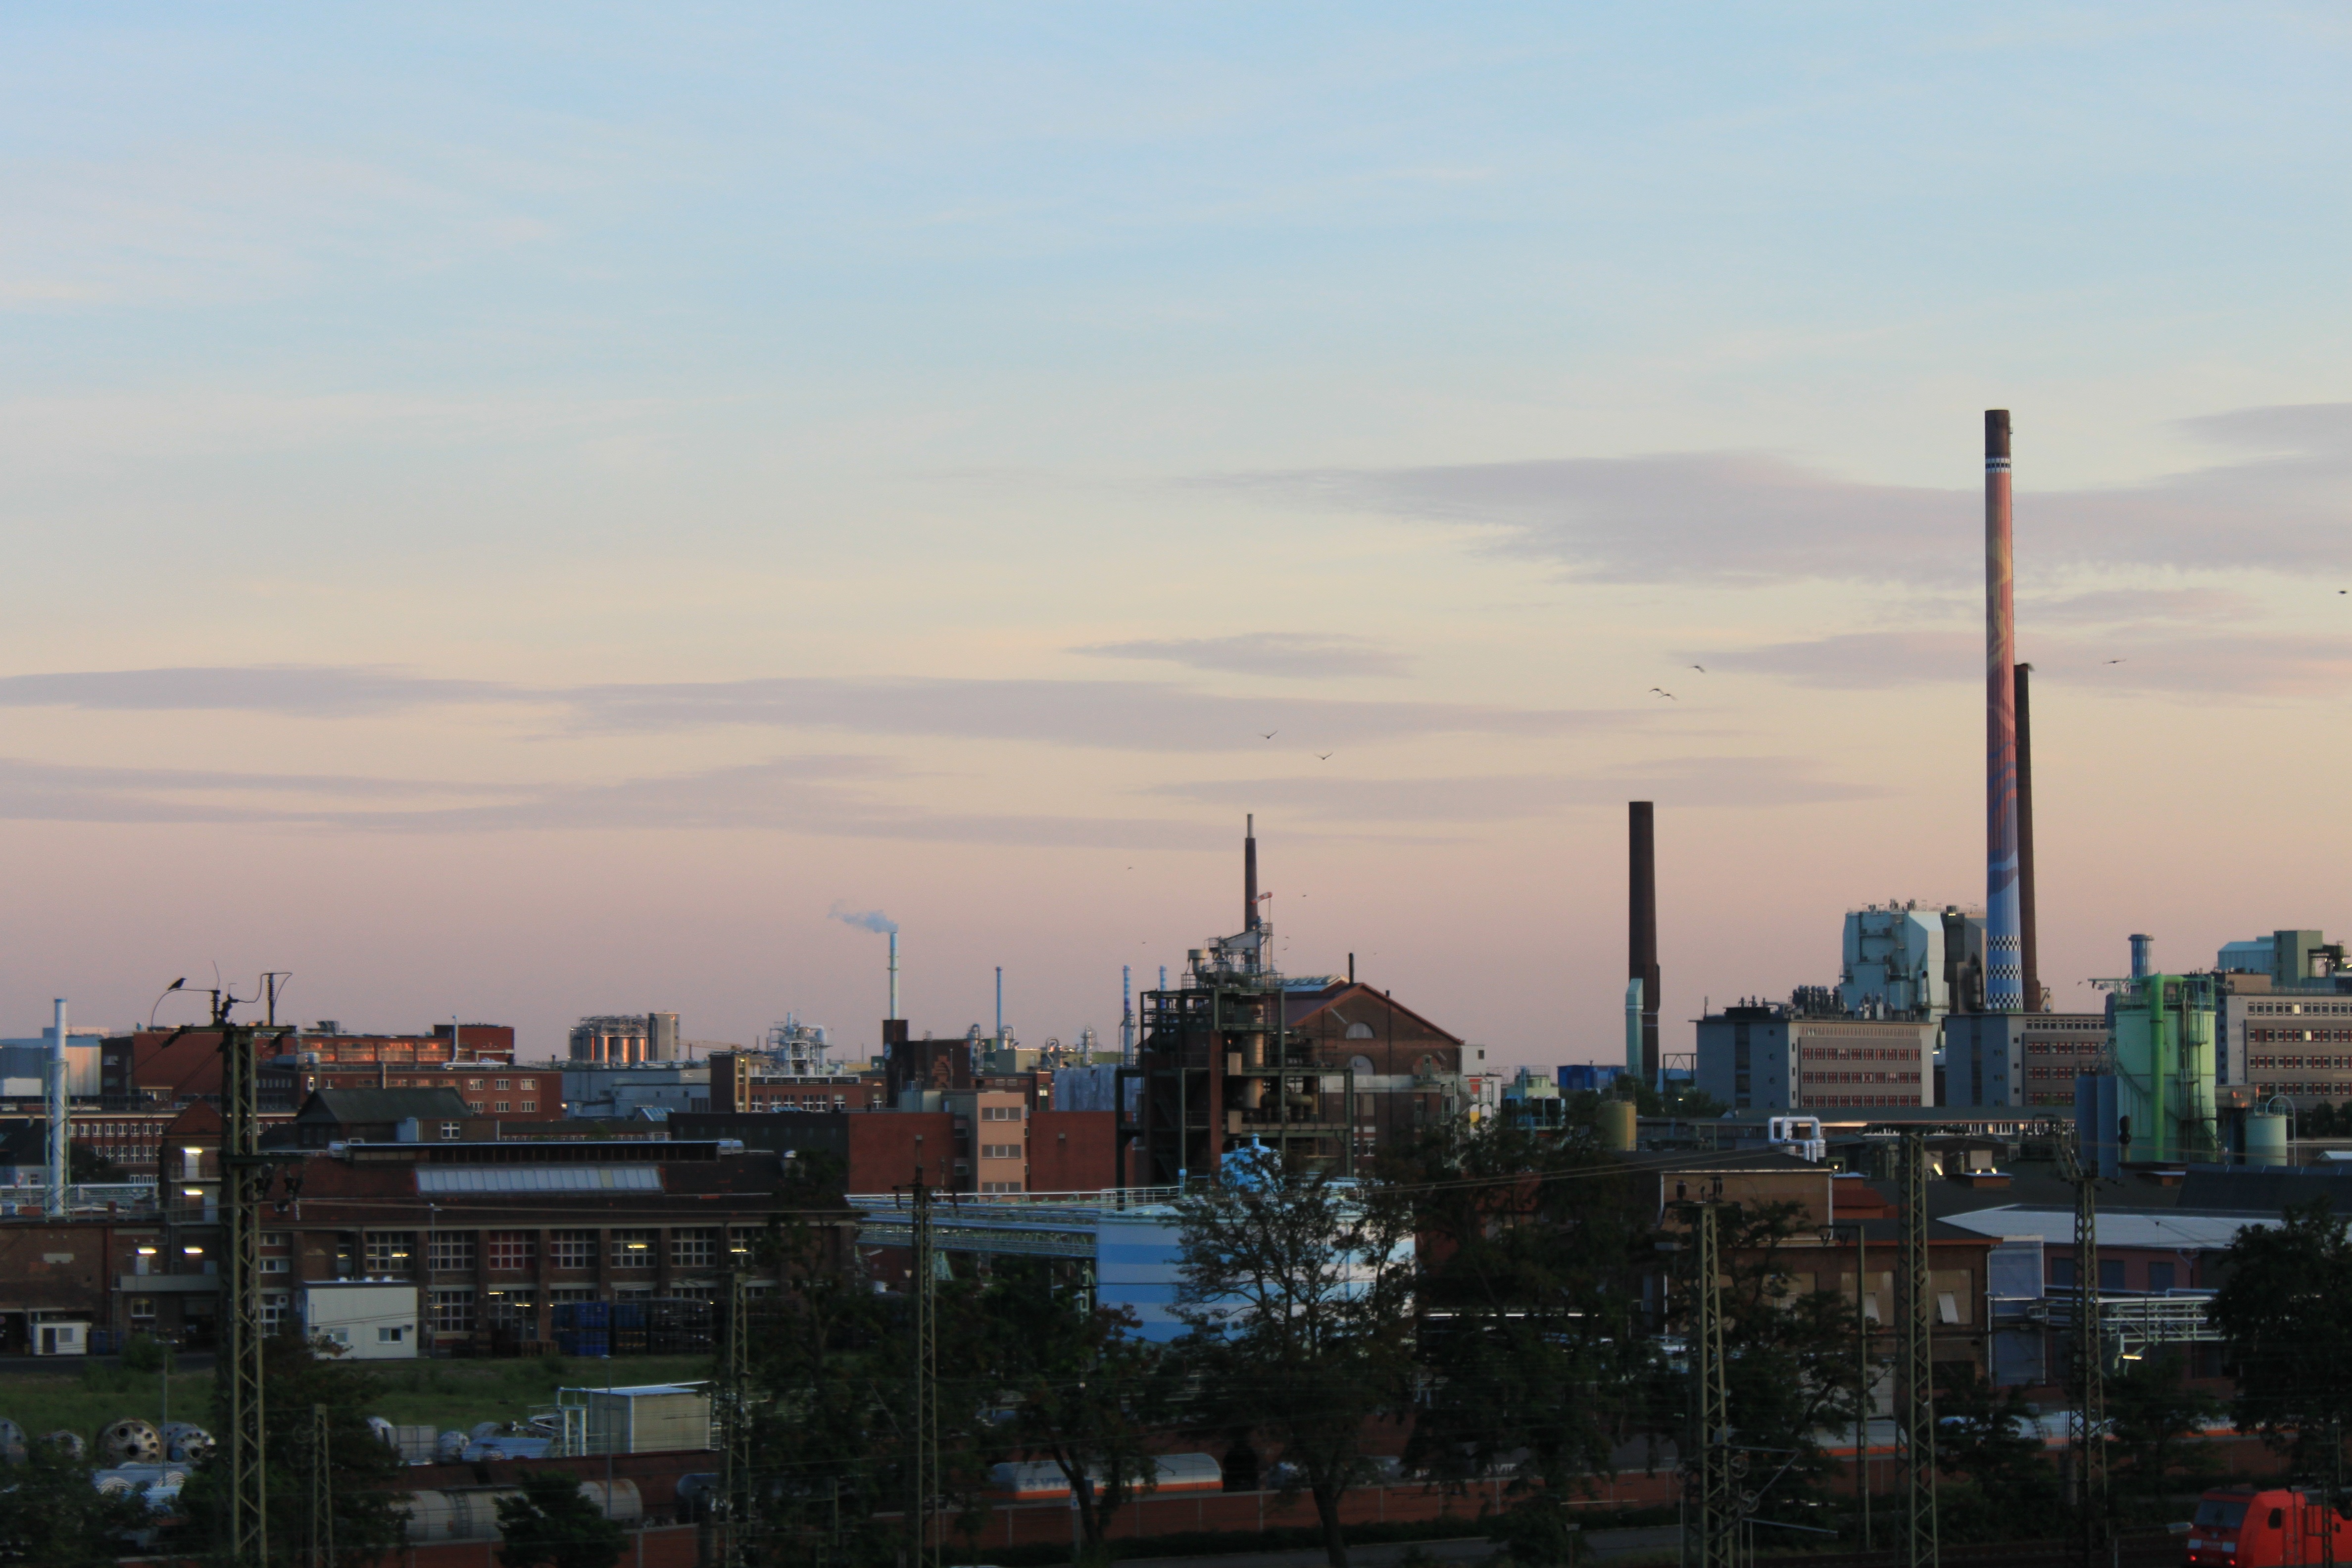
horizon, sky, sunset, skyline, morning, city, skyscraper, cityscape, panorama, downtown, dusk, evening, high, chimney, landmark, fireplace, factory, industry, huge, chemistry, industrial park, maximum, urban area, human settlement, atmosphere of earth, metropolitan area